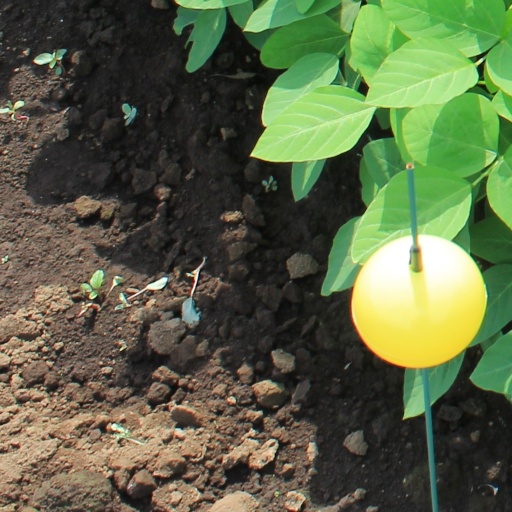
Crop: soybean